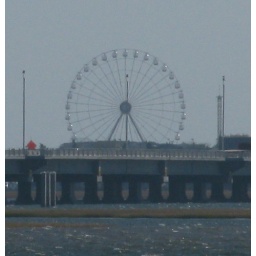
With the new 9th street bridge in the foreground.